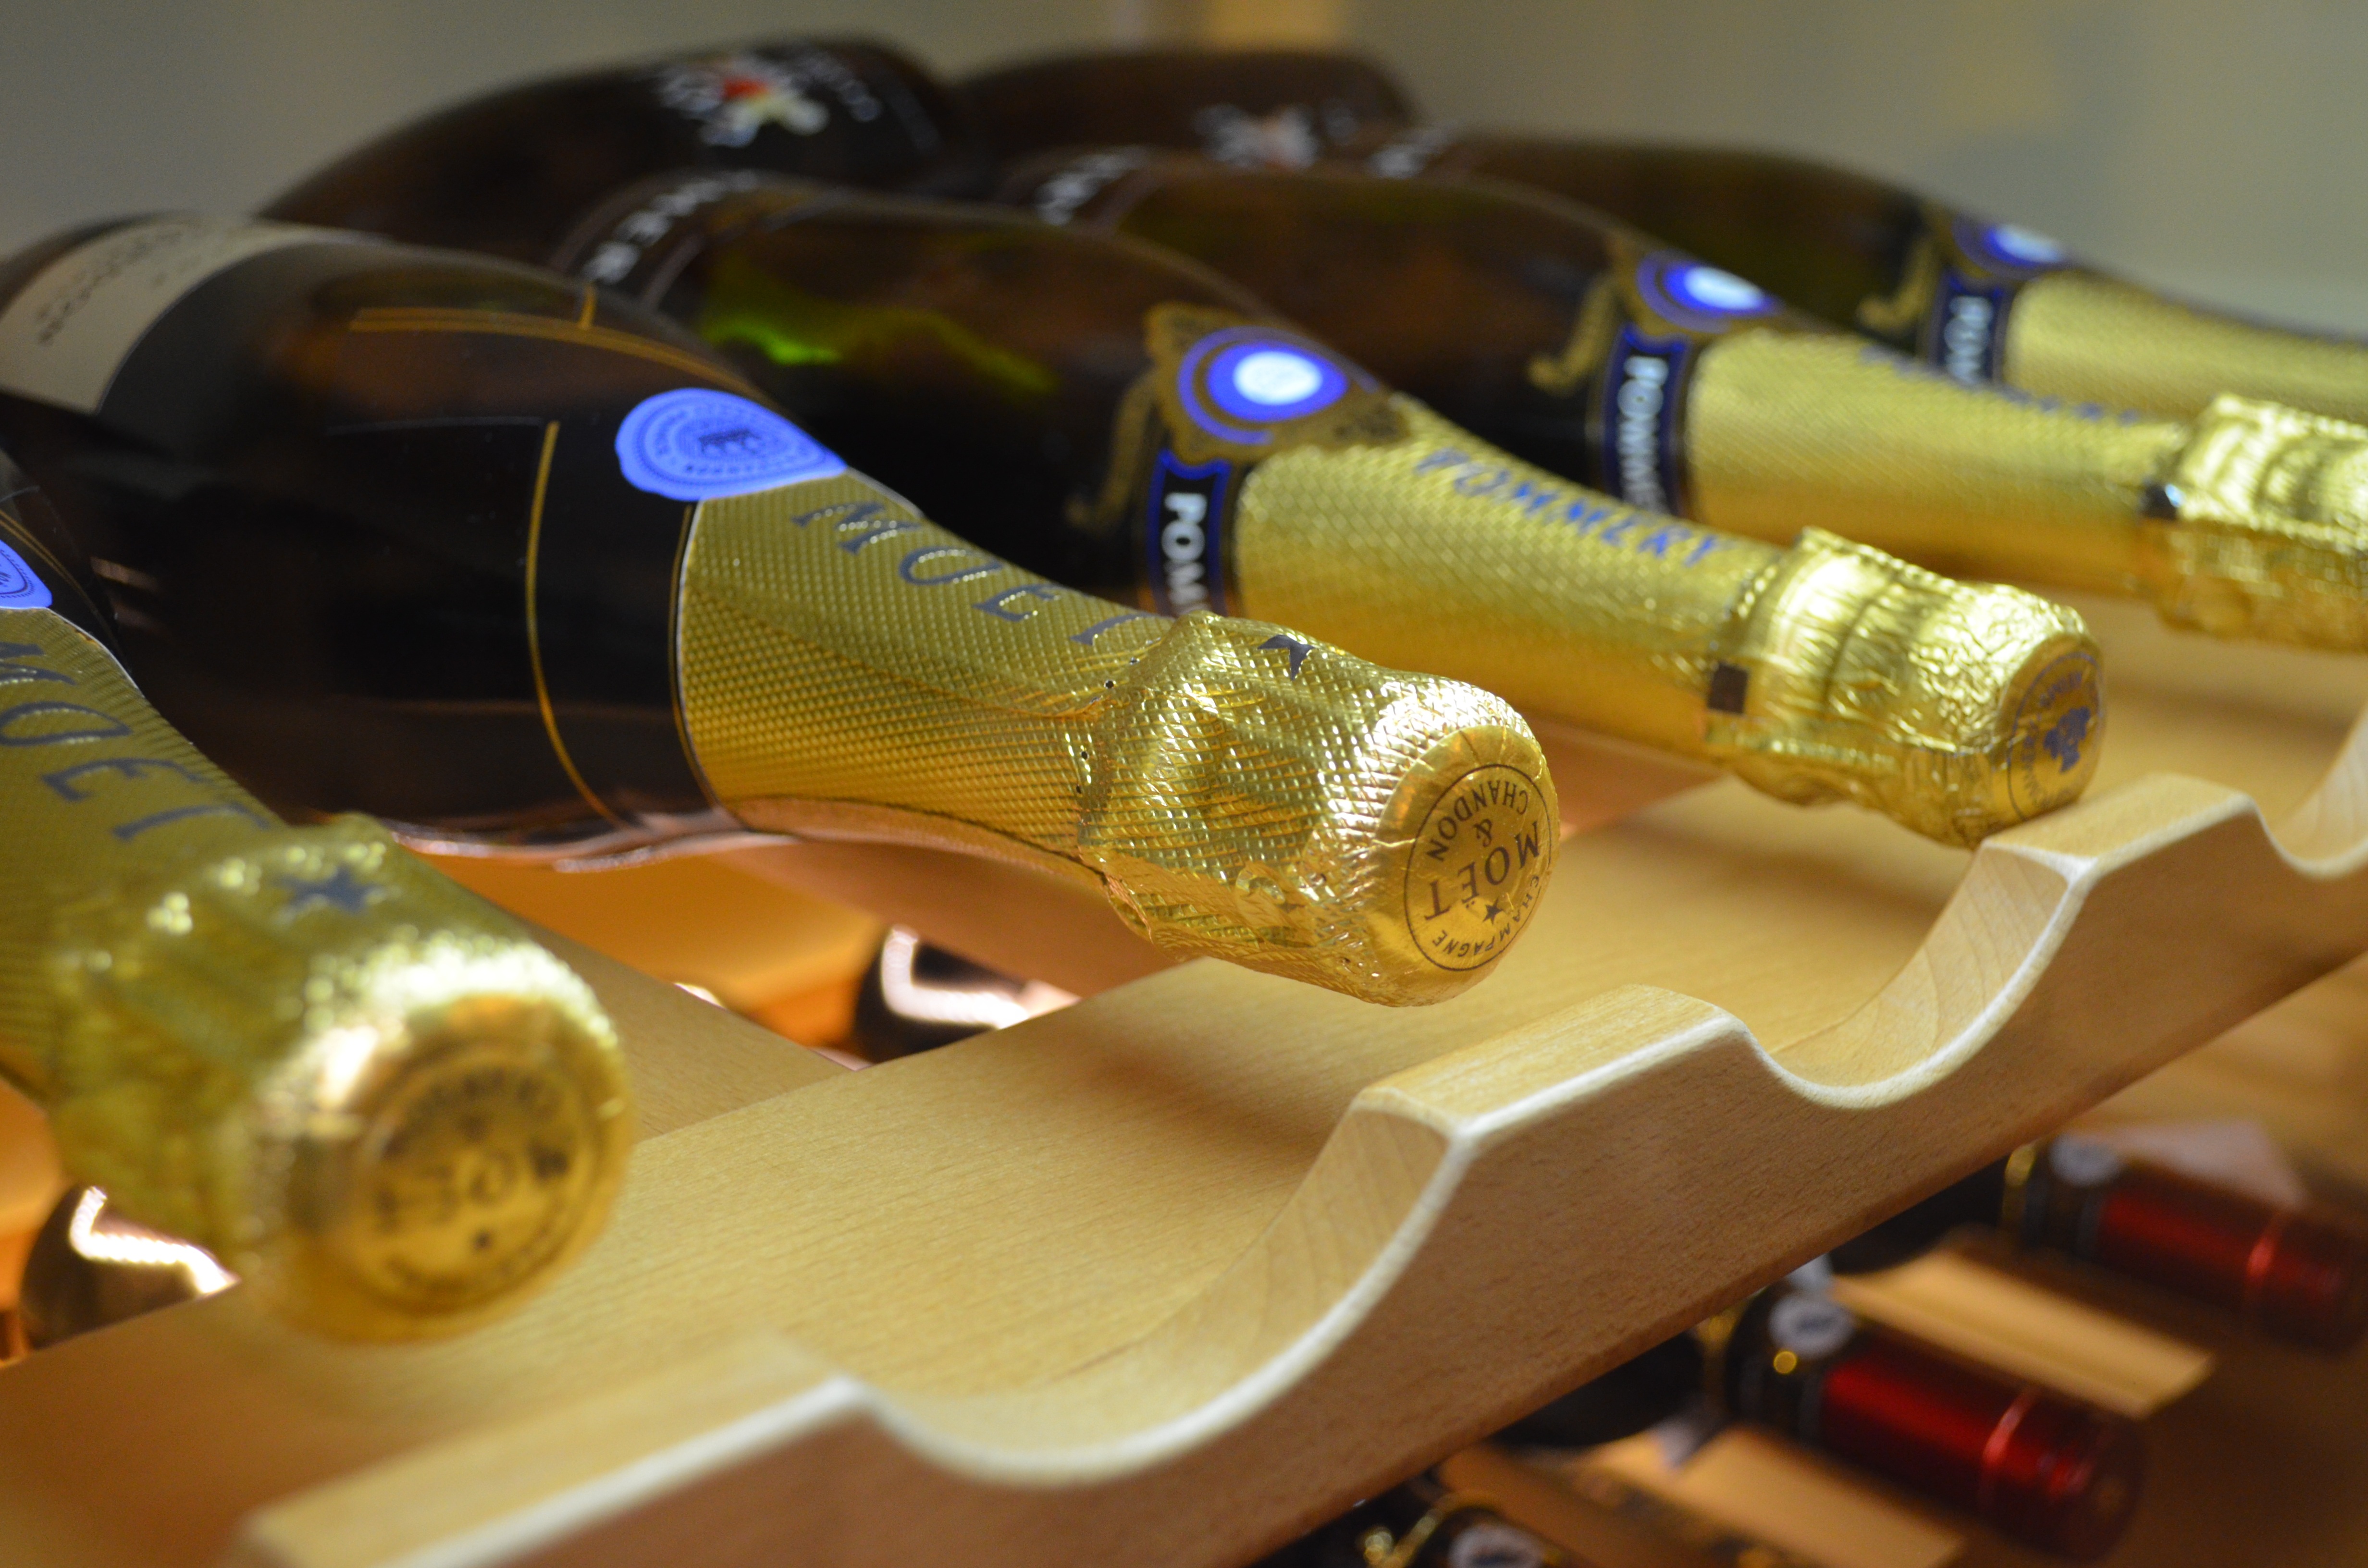
wine, bar, drink, bottle, alcohol, bottles of wine, sparkling wine